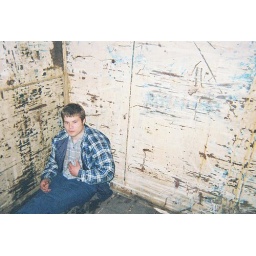
Waited for hours in the box car for it to move.